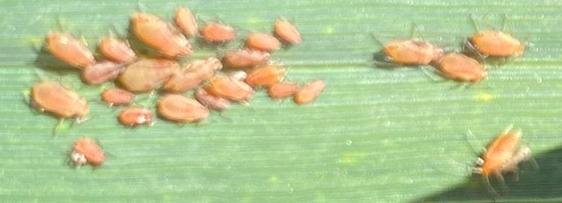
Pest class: english_grain_aphid